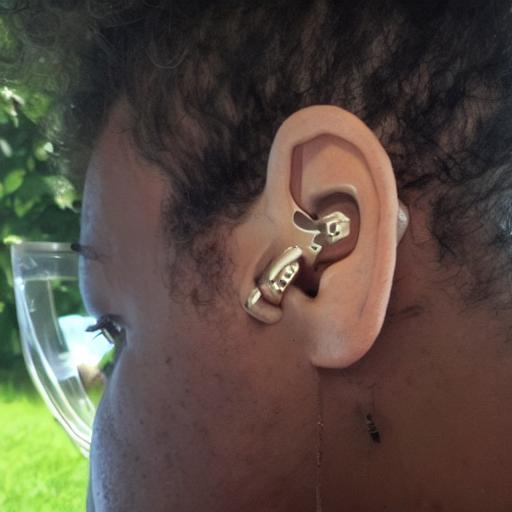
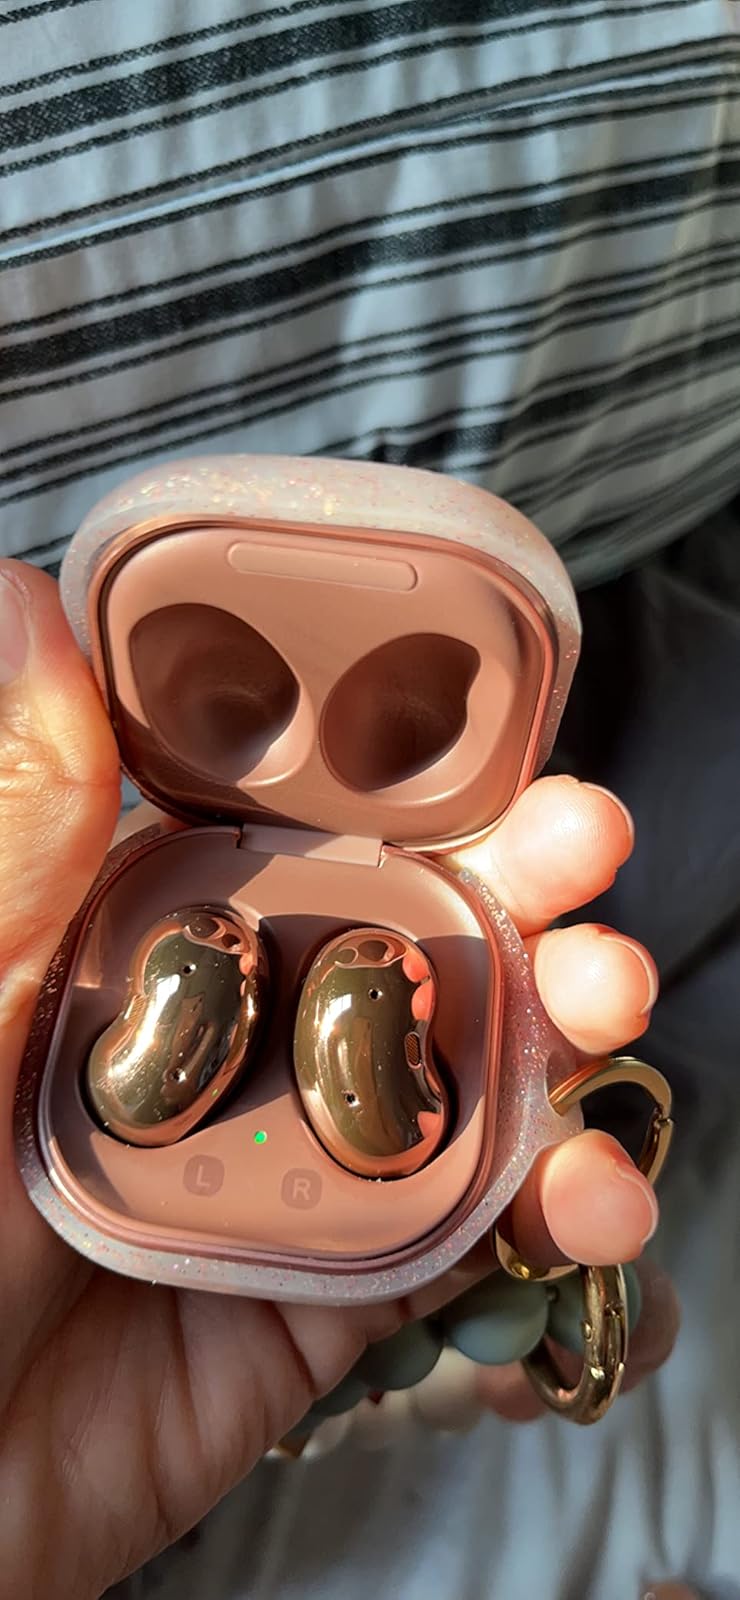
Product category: earbuds
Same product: no